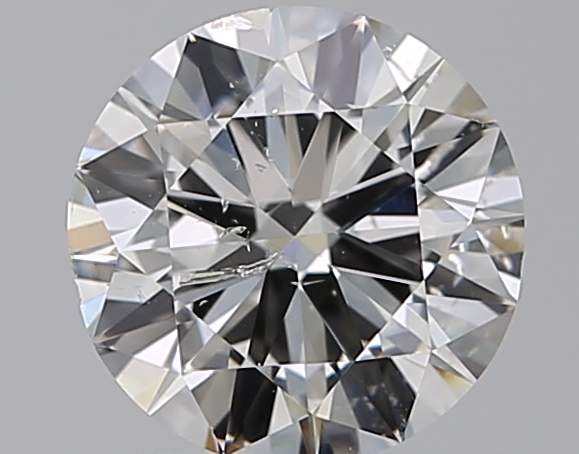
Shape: round
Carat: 1
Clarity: SI2
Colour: H
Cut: EX
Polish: EX
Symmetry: EX
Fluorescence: N
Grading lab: IGI
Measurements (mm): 6.5 x 6.41 x 3.83